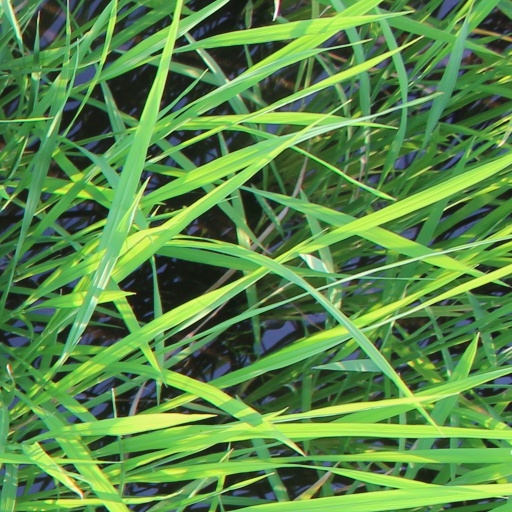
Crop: rice